Central Islip station

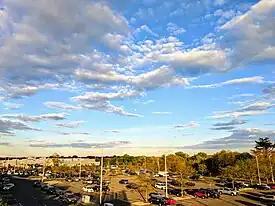
View of the station parking lot from the footbridge on May 8, 2017.

Central Islip station was built between August and October 1873 and opened on November 4, 1873, on the southeast corner of Suffolk County Roads 17 & 100 as a replacement for the former July 14, 1842-built Suffolk station on Islip Avenue (now NY 111, then Fifth Avenue). The condition for getting the depot was that the people had to donate all the land that was needed in addition to $600. The land was deeded over on June 14, 1873 and the $600 paid by July 1, 1873. It was remodeled in 1916 and the original depot was razed in August 1958. On November 16, 1987, it was moved to the corner of Lowell Avenue as part of a major reconstruction of the line in Ronkonkoma, Central Islip, Brentwood, Deer Park, and Wyandanch. The station was built on the site of a former spur to the Central Islip Psychiatric Center, including the hospital's power plant that was abandoned years before the hospital was closed. Across Lowell Avenue is the site of a Waldbaum's warehouse that once had a freight spur leading to it. The site of the 1958-built station was used as an MTA Police station until that was moved to a larger facility across Suffolk CR 17.